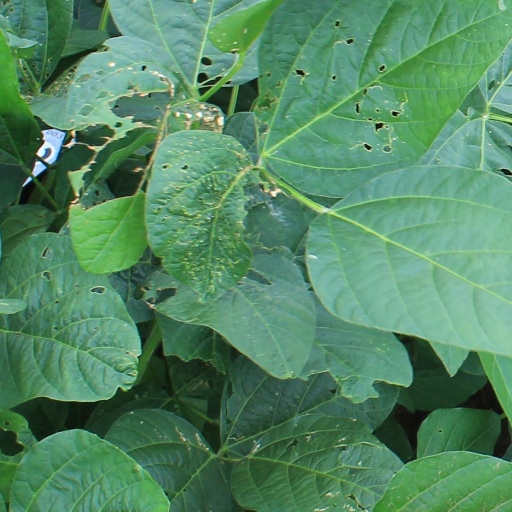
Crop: soybean